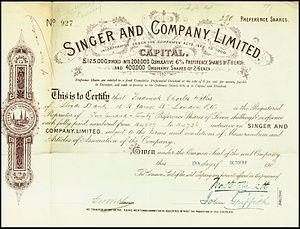
Singer Motors Limited est une société automobile fondée en 1905 à Coventry, en Angleterre. Elle a été acquise par le groupe britannique Rootes en 1956. L'entreprise britannique Singer n'a aucune relation avec la compagnie américaine Singer de Mount Vernon dans le Comté de Westchester, qui a fabriqué des voitures de luxe de 1915 à 1920.